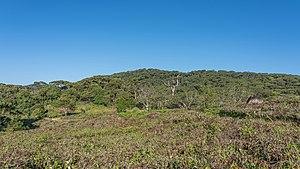
Cet article recense les sites inscrits au patrimoine mondial au Sri Lanka.
La réserve forestière de Sinharâja est un parc national du Sri Lanka. La réserve est considérée comme la dernière zone viable de forêt humide primaire du pays et a été reconnue d'importance mondiale et classée réserve de la biosphère depuis 1978 puis inscrit sur la liste du patrimoine mondial de l'UNESCO depuis 1989.